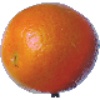
Label: tangelo